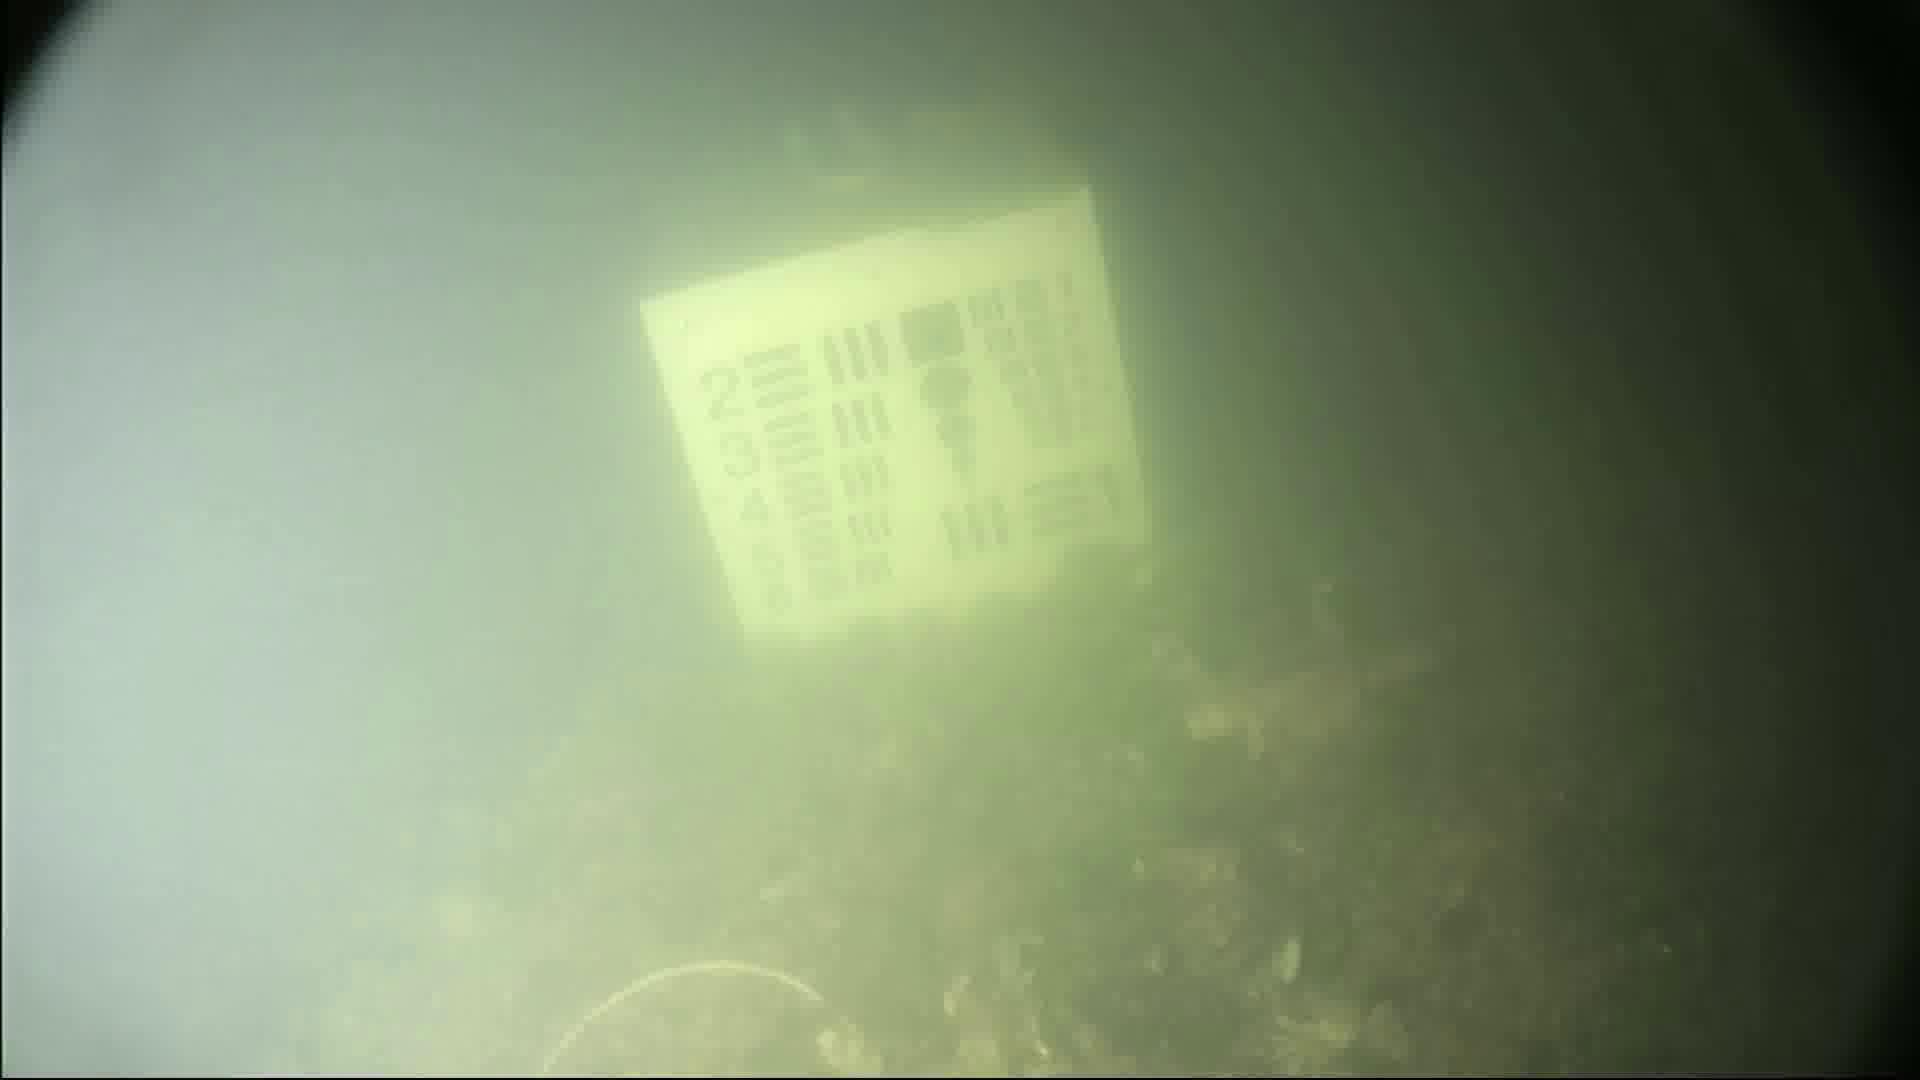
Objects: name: crab